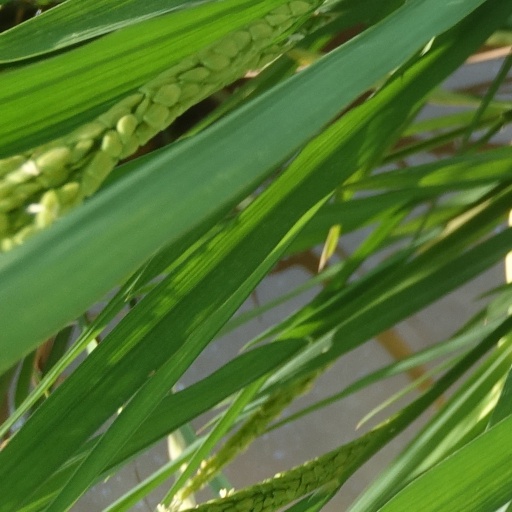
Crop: rice